List of Nashville Predators draft picks

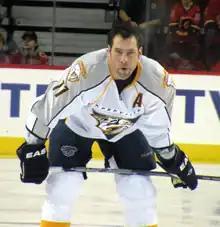
David Legwand was the first player ever selected by the Predators.

This is a complete list of Nashville Predators draft picks, ice hockey players who were drafted in the National Hockey League Entry Draft by the Nashville Predators franchise. It includes every player who was drafted, regardless of whether they played for the team. David Legwand became the Predators' first amateur draft pick during the 1998 NHL Entry Draft. Selected second overall, he appeared in one game for the Predators during the 1998–99 season, and joined the team full-time the next season. As the longest serving Predator, Legwand holds team records for games played, goals, assists, and points. The Predators selected Brian Finley sixth overall in 1999. Finley appeared in two games for the Predators during his career, allowing 10 goals in 107 minutes. Alexander Radulov was the first European selected by the Predators in the first round when he was taken 15th overall in 2004.